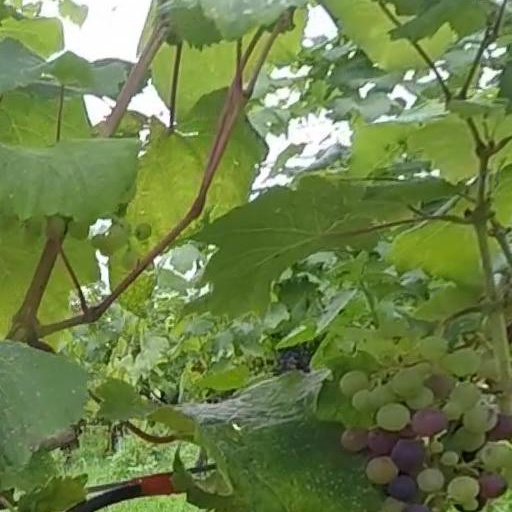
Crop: grape